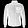
Label: Coat